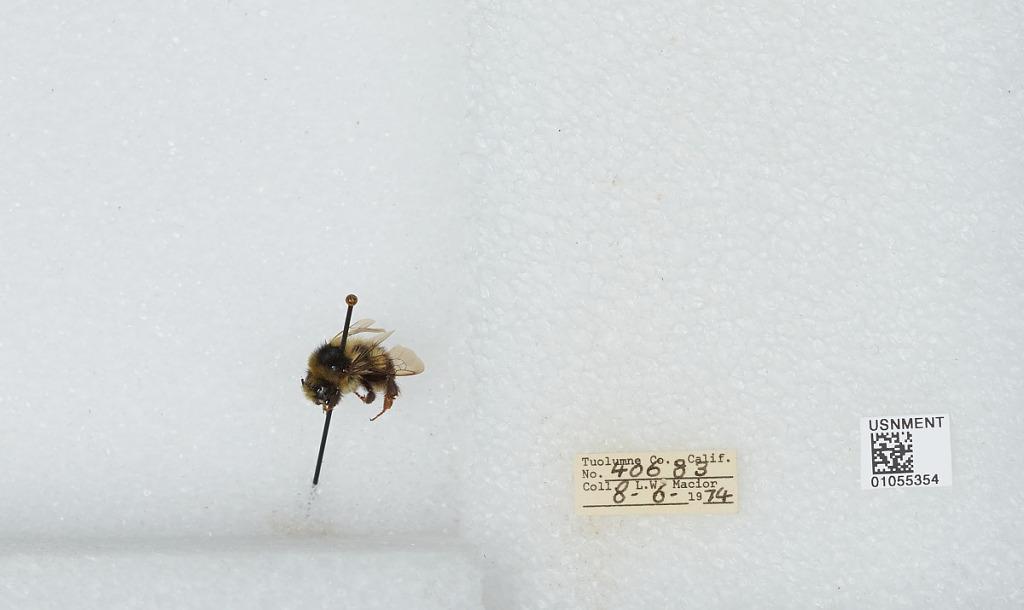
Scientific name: Bombus bifarius nearcticus
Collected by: L. Macior
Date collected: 1974-8-6
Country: United States
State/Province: California
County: Tuolumne
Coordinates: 38.02, -119.93